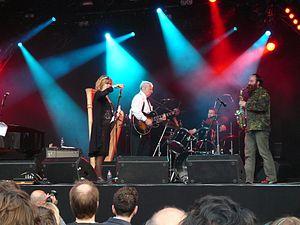
Red Krayola est un groupe de rock expérimental et psychédélique américain, originaire de Houston, au Texas. Il débute dans les années 1960, formé autour de la personnalité de Mayo Thompson ; ce dernier a continué à utiliser le nom pour ses projets musicaux ultérieurs, centrés autour d'un rock d'avant-garde, très singulier, proche des travaux de Pere Ubu et source d'inspiration pour les groupes de post-punk et de post-rock.